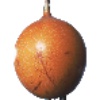
Label: granadilla